Brea Grant

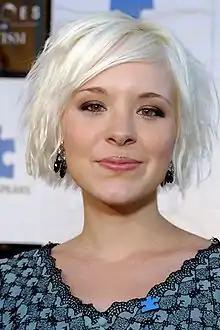
Grant in 2009

Brea Grant is an American actress, writer, and director. She played the character of Daphne Millbrook in the NBC television series "Heroes".